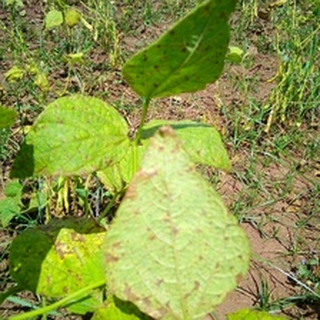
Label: bean_angular_leaf_spot